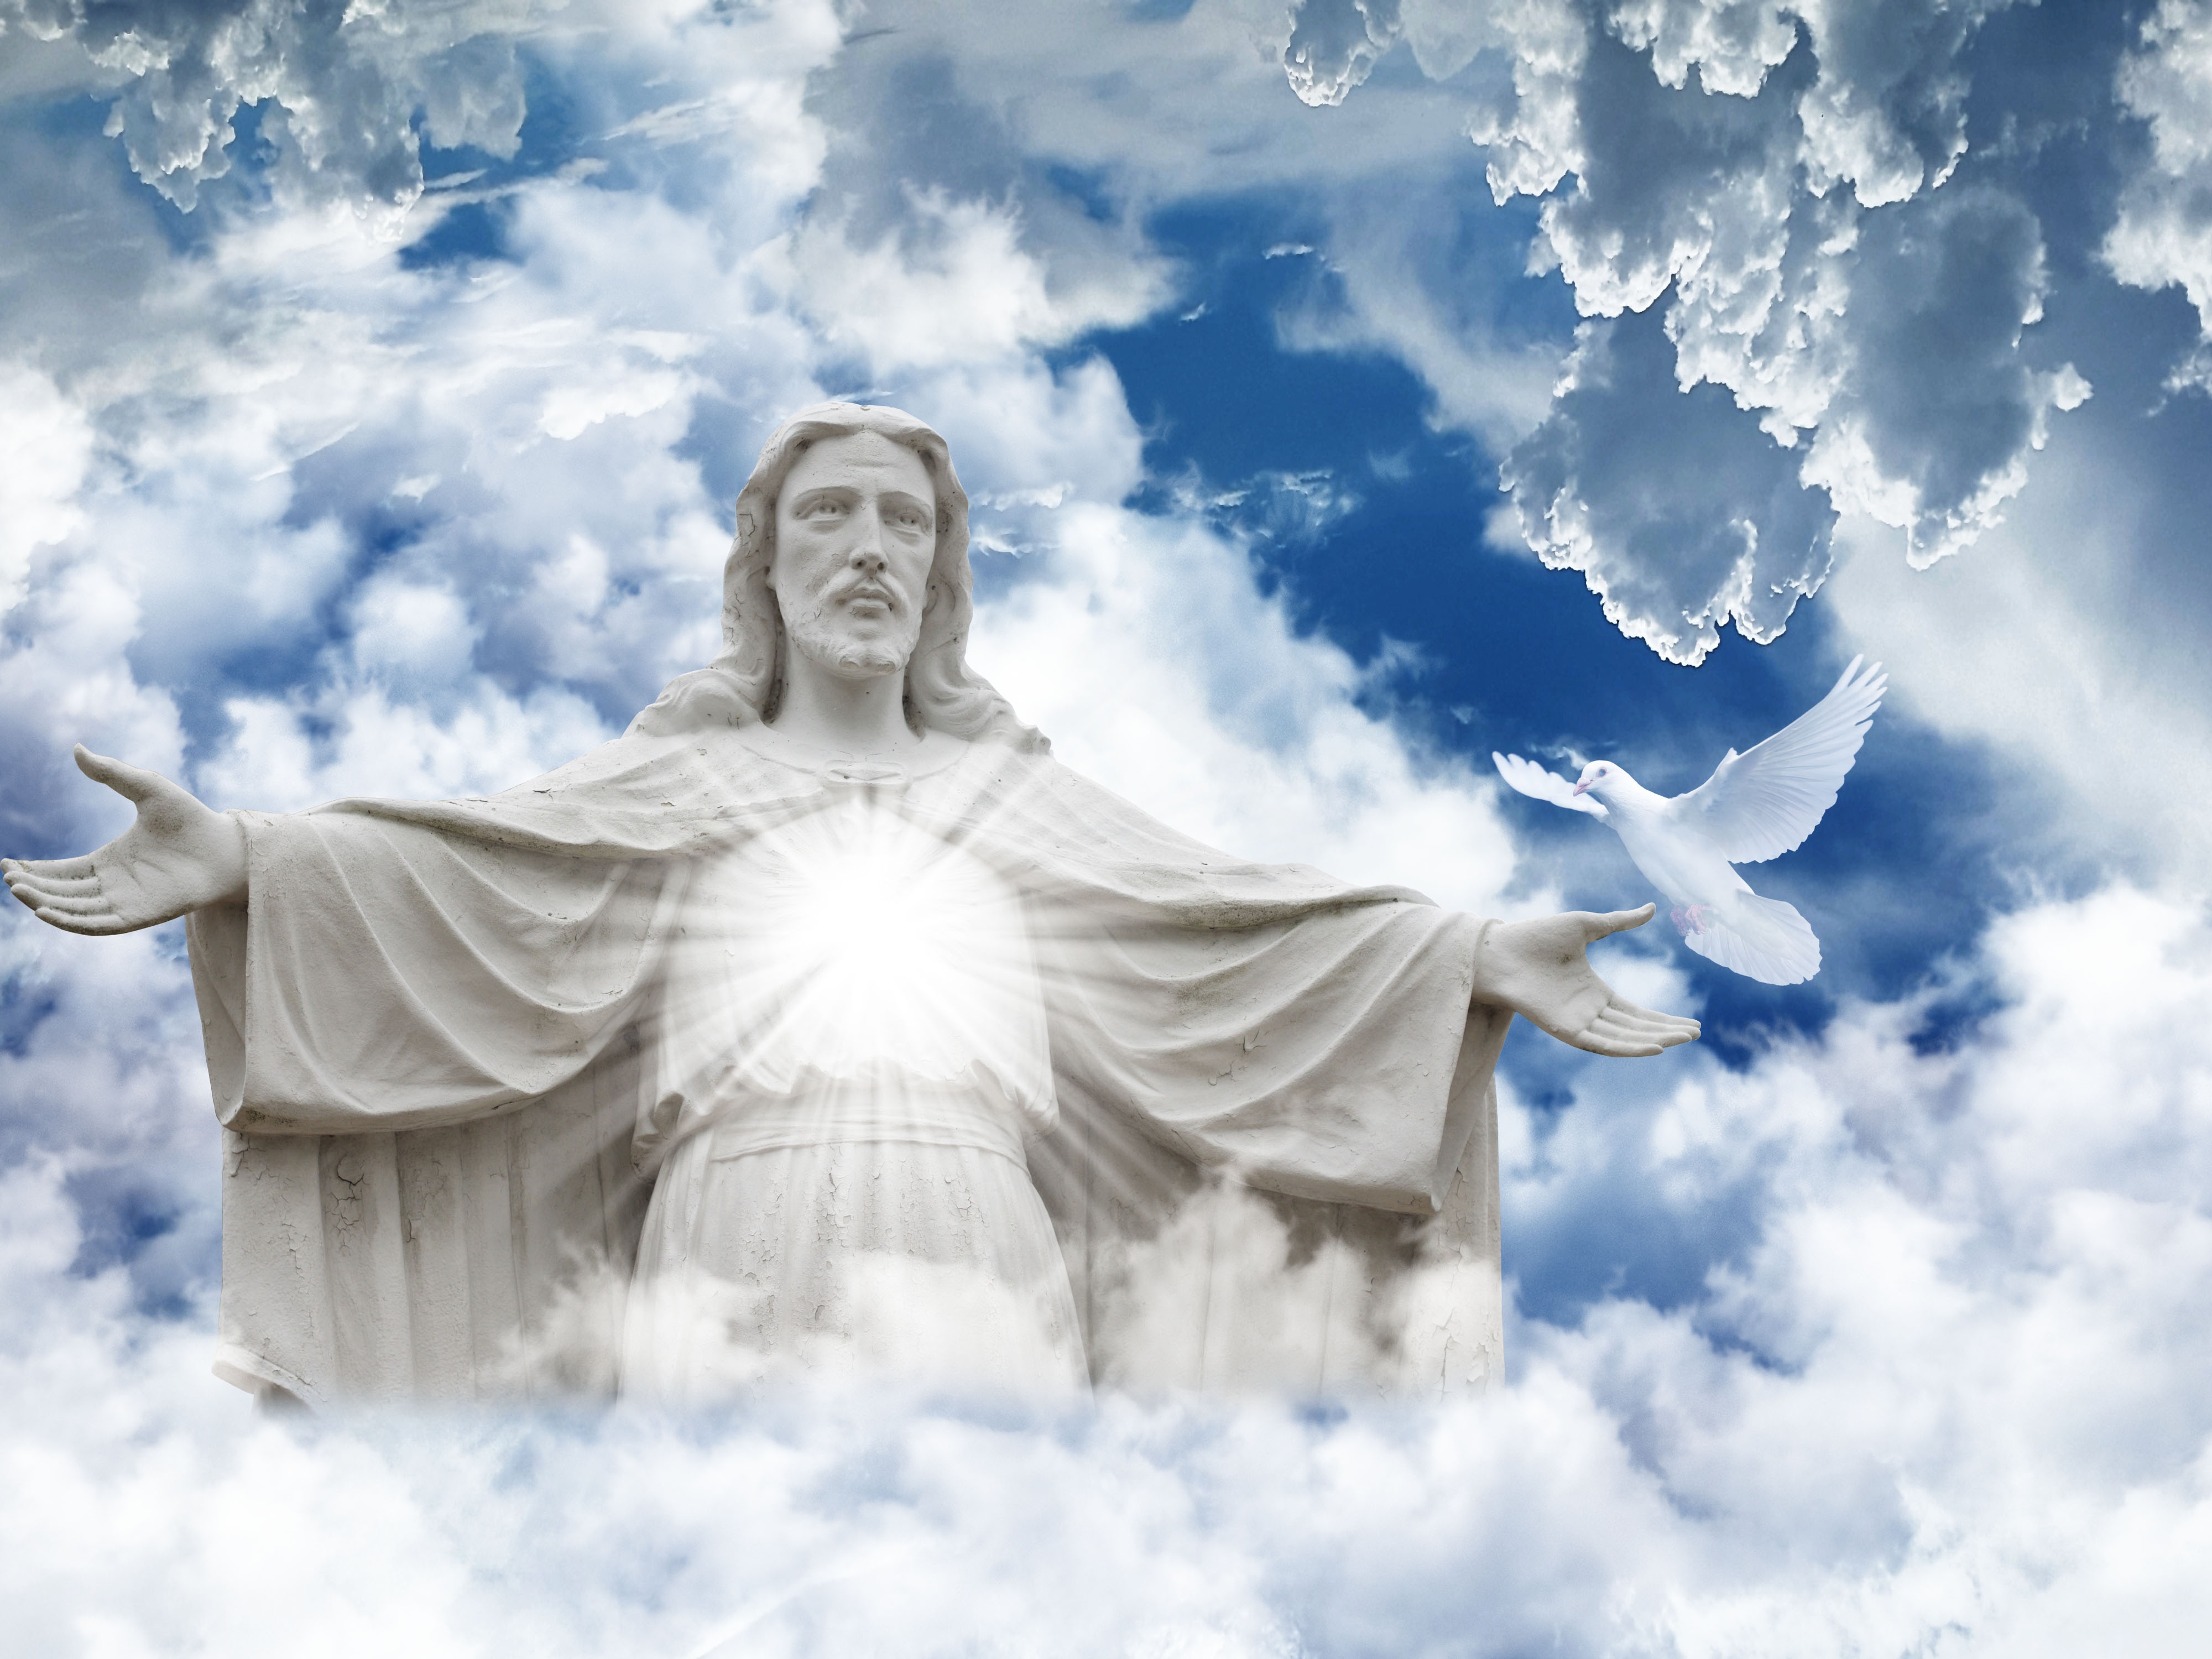
religion, faith, clouds, dove, peace, sky, cloud, blue, statue, daytime, angel, monument, supernatural creature, stock photography, computer wallpaper, fictional character, meteorological phenomenon